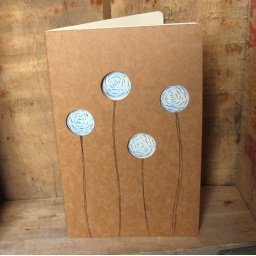
illustrated in black india ink and blue colorbox ink.